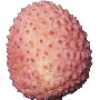
Label: lychee